Ilhami Çene

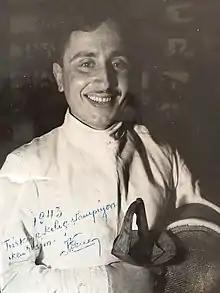
Ilhami Çene

Ilhami Çene (5 August 1909 – 10 July 1977) was a Turkish fencer. He competed in the team sabre events at the 1936 Summer Olympics.